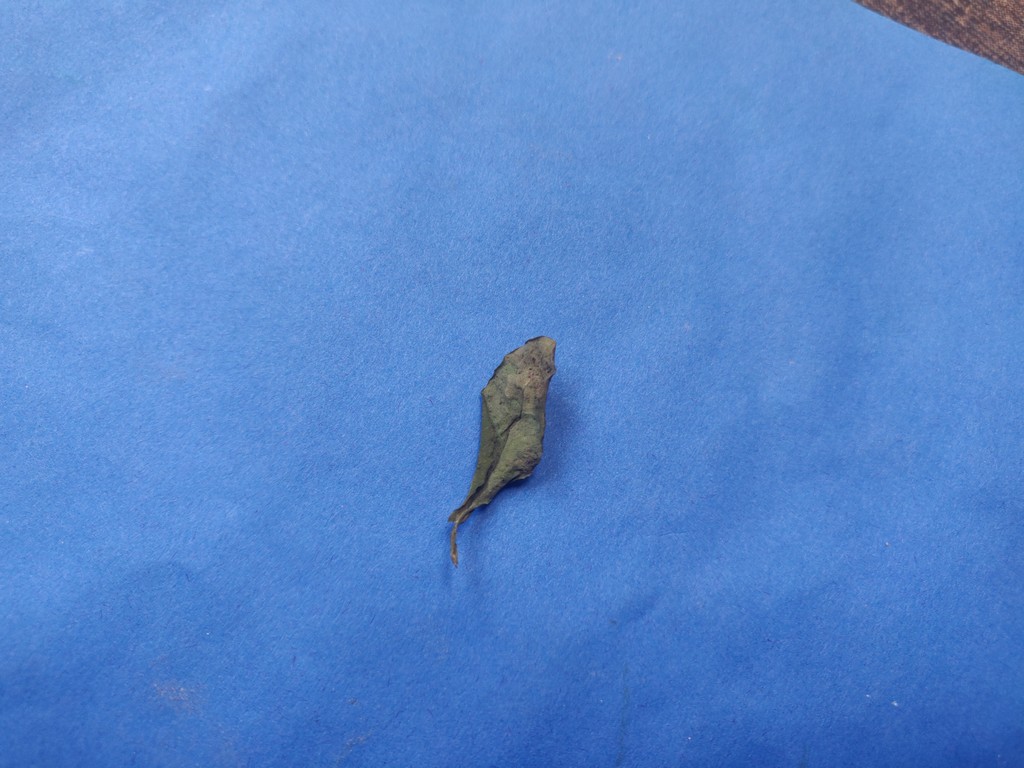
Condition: Dried
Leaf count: single
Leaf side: unknown